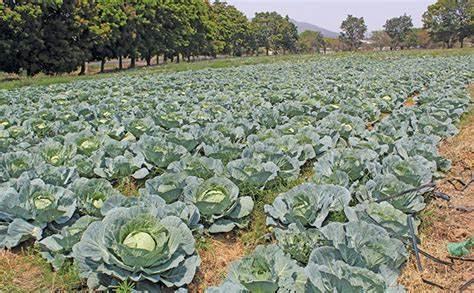
Shamba kubwa limepandwa zao la biashara aina ya kabichi, ambazo zimestawi vizuri na zinaendelea kuwekewa maji ya kutosha ili hatimae ziweze kukomaa na kupelekwa sokoni.